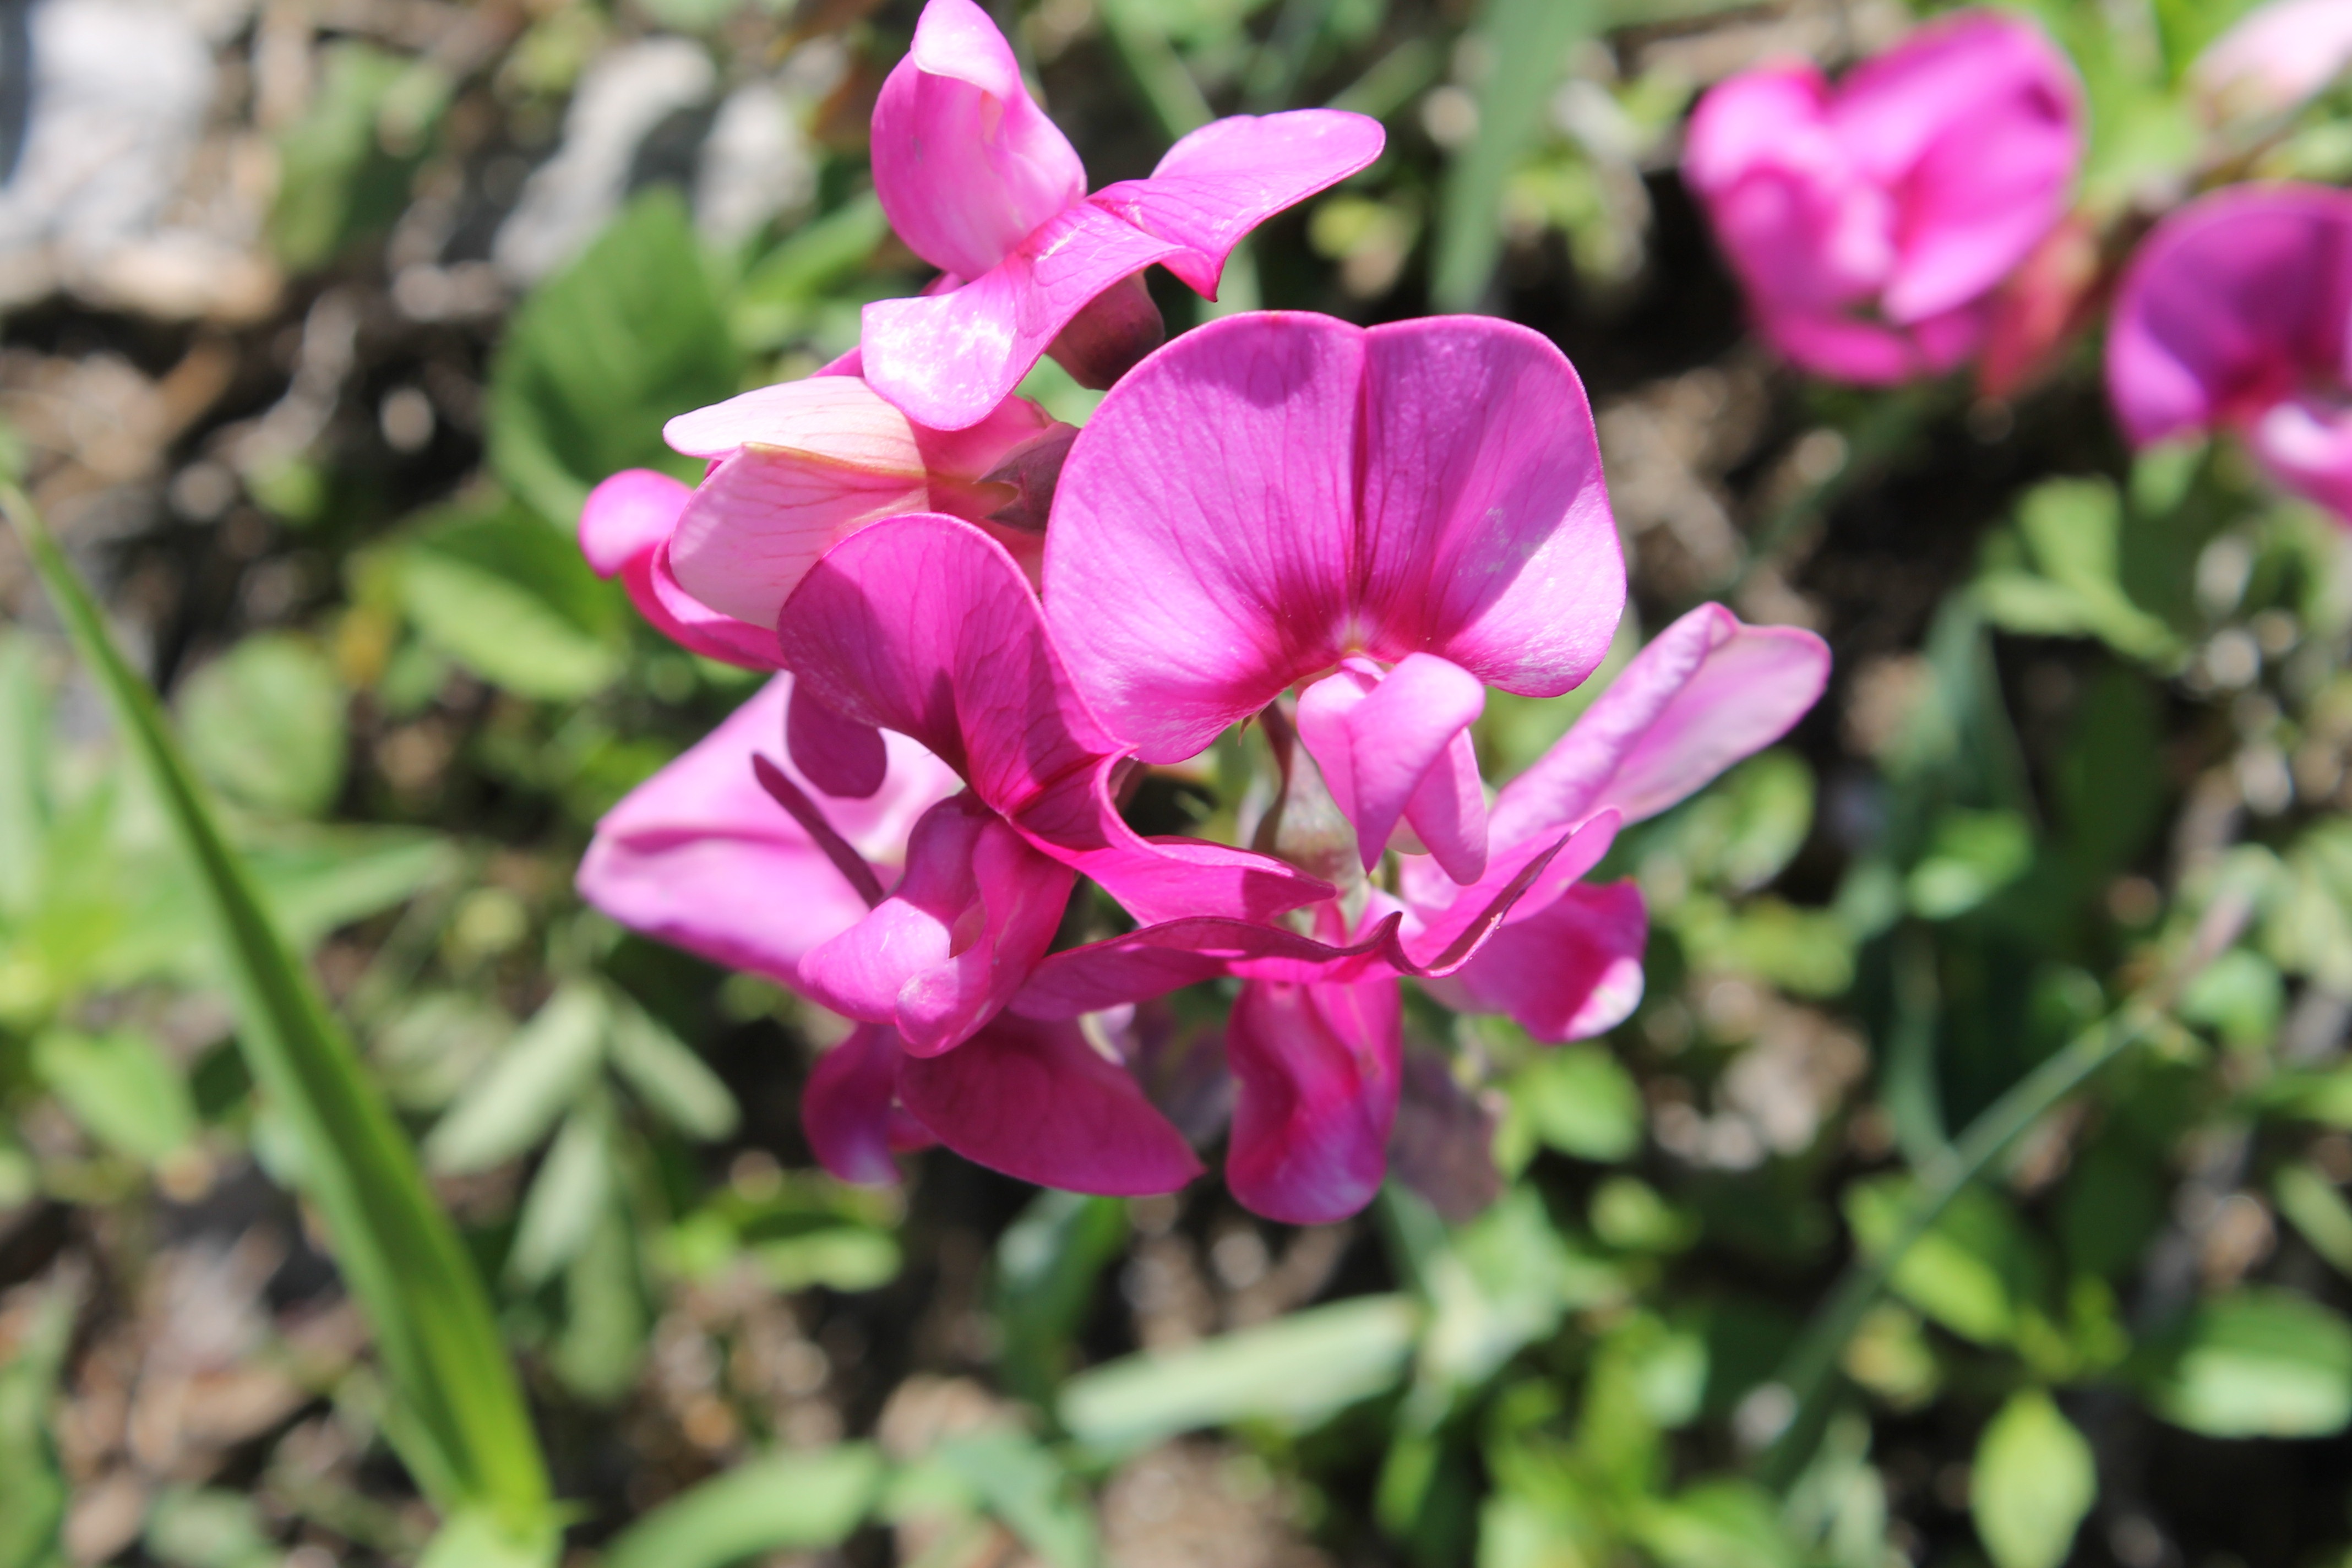
nature, blossom, plant, flower, petal, spring, botany, garden, flora, orchid, wildflower, flowers, macro photography, lilac flower, flowering plant, land plant, everlasting sweet pea